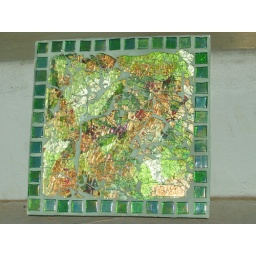
tempered glass over paper collage on 8 &amp;quot; ceramic tile